Pietroasele Treasure

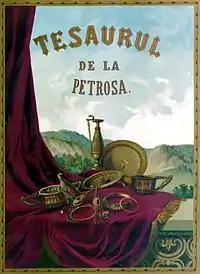
Frontispiece of Alexandru Odobescu's "Trésor de Petroasa" (1889), by Henri Trenk.

The Pietroasele Treasure (or the Petrossa Treasure) found in Pietroasele, Buzău, Romania, in 1837, is a late fourth-century Gothic treasure that included some twenty-two objects of gold, among the most famous examples of the polychrome style of Migration Period art.